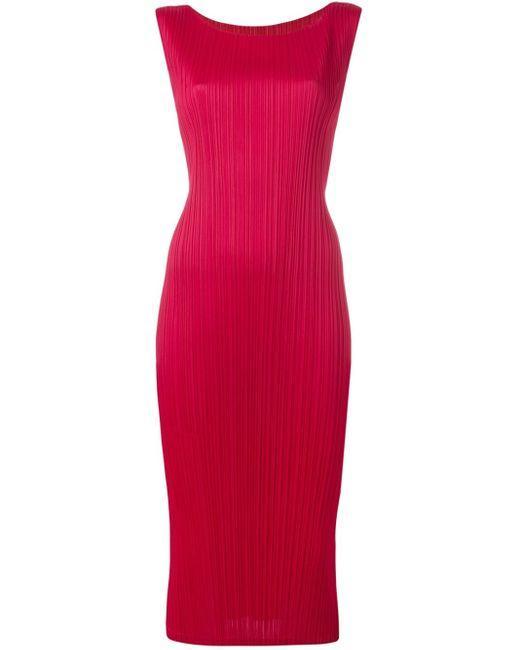
Ärmelloses rotes Kleid mit Rundhalsausschnitt für Damen